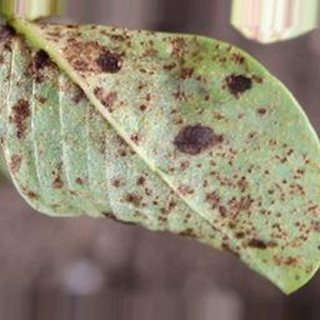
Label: groundnut_rust